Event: Nepal Earthquake
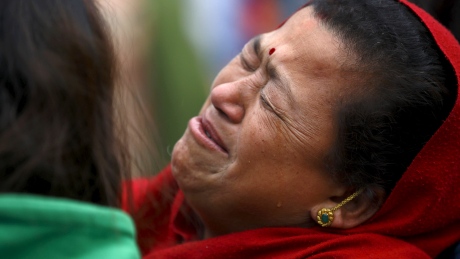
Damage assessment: no_damage